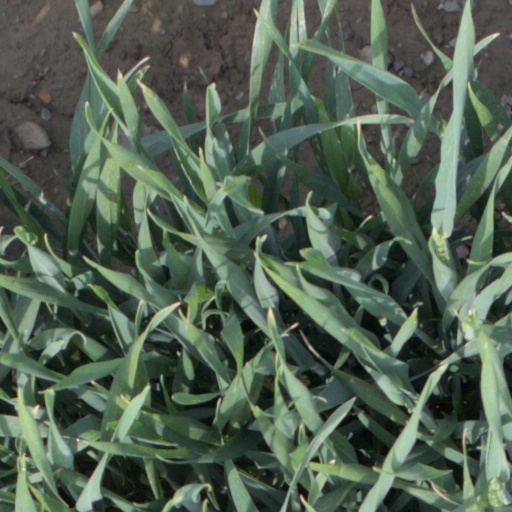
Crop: wheat